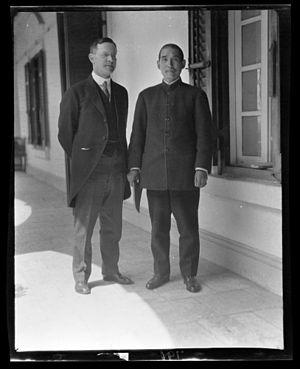
Sherwood Eddy est un missionnaire et éducateur protestant américain. Auteur prolifique et voyageur infatigable, son activité a permis de mettre en relation des réseaux d'intellectuels à travers le monde, en particulier des leaders chrétiens en Asie et au Proche-Orient. Il a permis aux missionnaires de mieux comprendre les populations qu'ils servaient et même de s'associer à leur mode de pensée. Son impact sur les communautés protestantes aux États-Unis et dans le Tiers-Monde a été durable. A partir des années 1930, il est devenu un socialiste chrétien.